Heartstrings (2016 film)

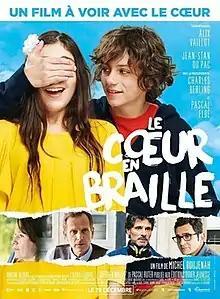
Film poster

Heartstrings ( is a 2016 French comedy-drama film based on the 2012 novel "Le Coeur en Braille" by Pascal Ruter.